Art Deco architecture of New York City

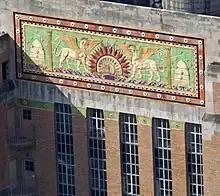
Closeup of a portion of a building, with a multicolored relief decorated with a sunburst, mythological animals, and beehives, on a green background. Below the relief are long piers of windows and brick walls.

Early buildings built to conform to the new codes did so unimaginatively—the Heckscher Building in Midtown (completed 1921) set back evenly like a stack of boxes as it rose—but more inspired interpretations of the law followed. A major influence on the resulting skyscrapers was Eliel Saarinen's second-place design entry for Chicago's Tribune Tower, considered a new style distinct from earlier Gothic or Classical architecture. Also influential were architect and illustrator Hugh Ferriss' series of speculative architectural illustrations exploring how to make buildings that met the zoning requirements. Ferriss' illustrations envisioned buildings as sculptural forms rather than simple boxes. Architect Talbot Hamlin described Ferriss' work as "a magic wand to set the American city architecture free from its nightmare [...] No longer was the high building apparently built by the mile and cut off to order, but it was composed break upon break, buttress on buttress. The possibilities of poetry entered in."